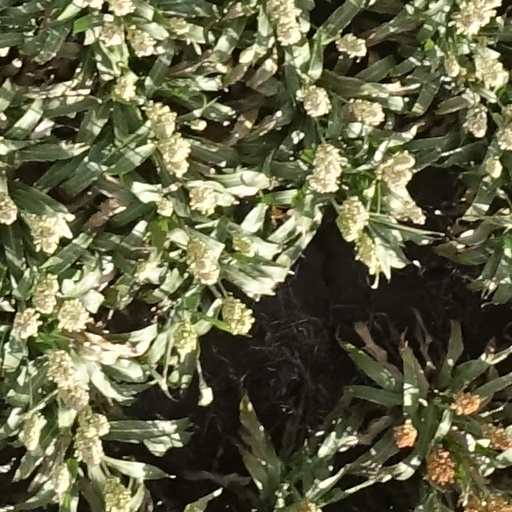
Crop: sorghum